Shaxi, Yunnan

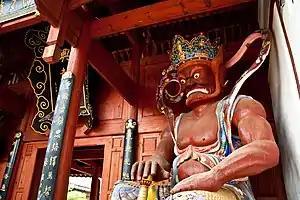
The Xingjiao Temple in Shaxi is a Ming dynasty Buddhist temple of the Bai people

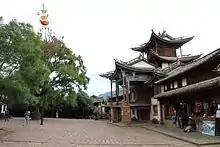
Sideng market square

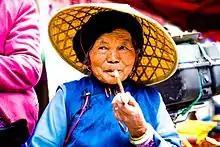
An elderly Bai woman dressed in traditional garb at the Friday market, smoking a pipe

Shaxi is a historic market town in Jianchuan County, Dali Prefecture, Yunnan province, China. It is located roughly halfway between Dali and Lijiang.